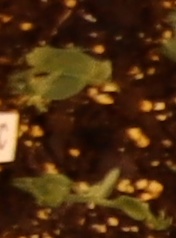
Label: Field Pea